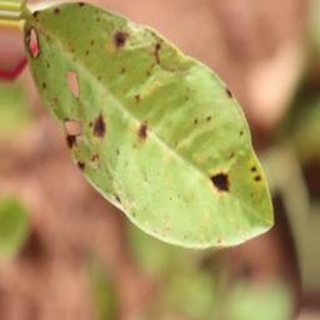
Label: groundnut_late_leaf_spot